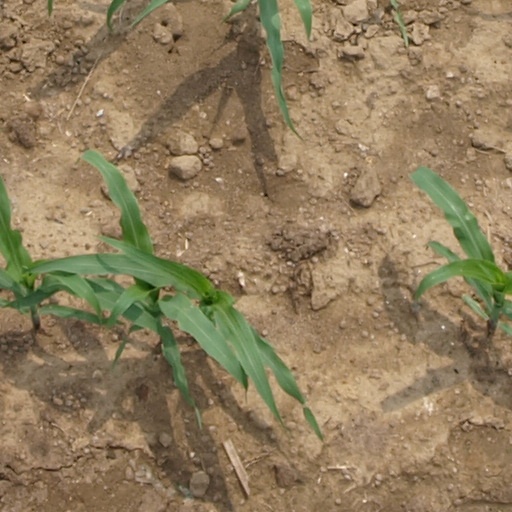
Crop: maize; corn